Jerry Gil

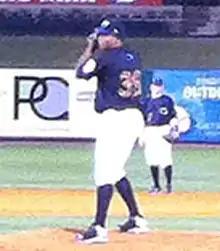
Gil with the Louisville Bats in 2010

Jerry Bienvenido Gil Manzanillo (born October 14, 1982) is a Dominican professional baseball pitcher. Gil made his MLB debut in with the Arizona Diamondbacks.